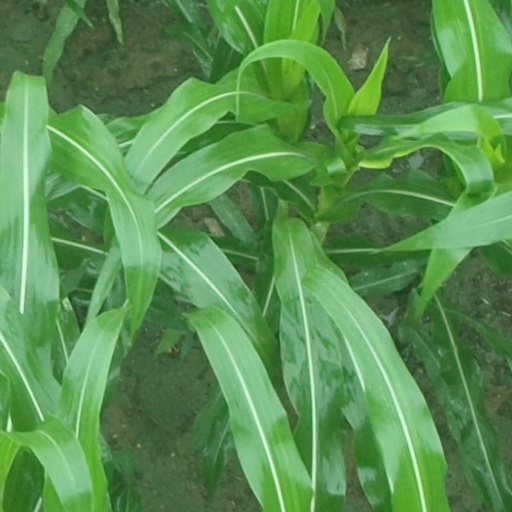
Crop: maize; corn